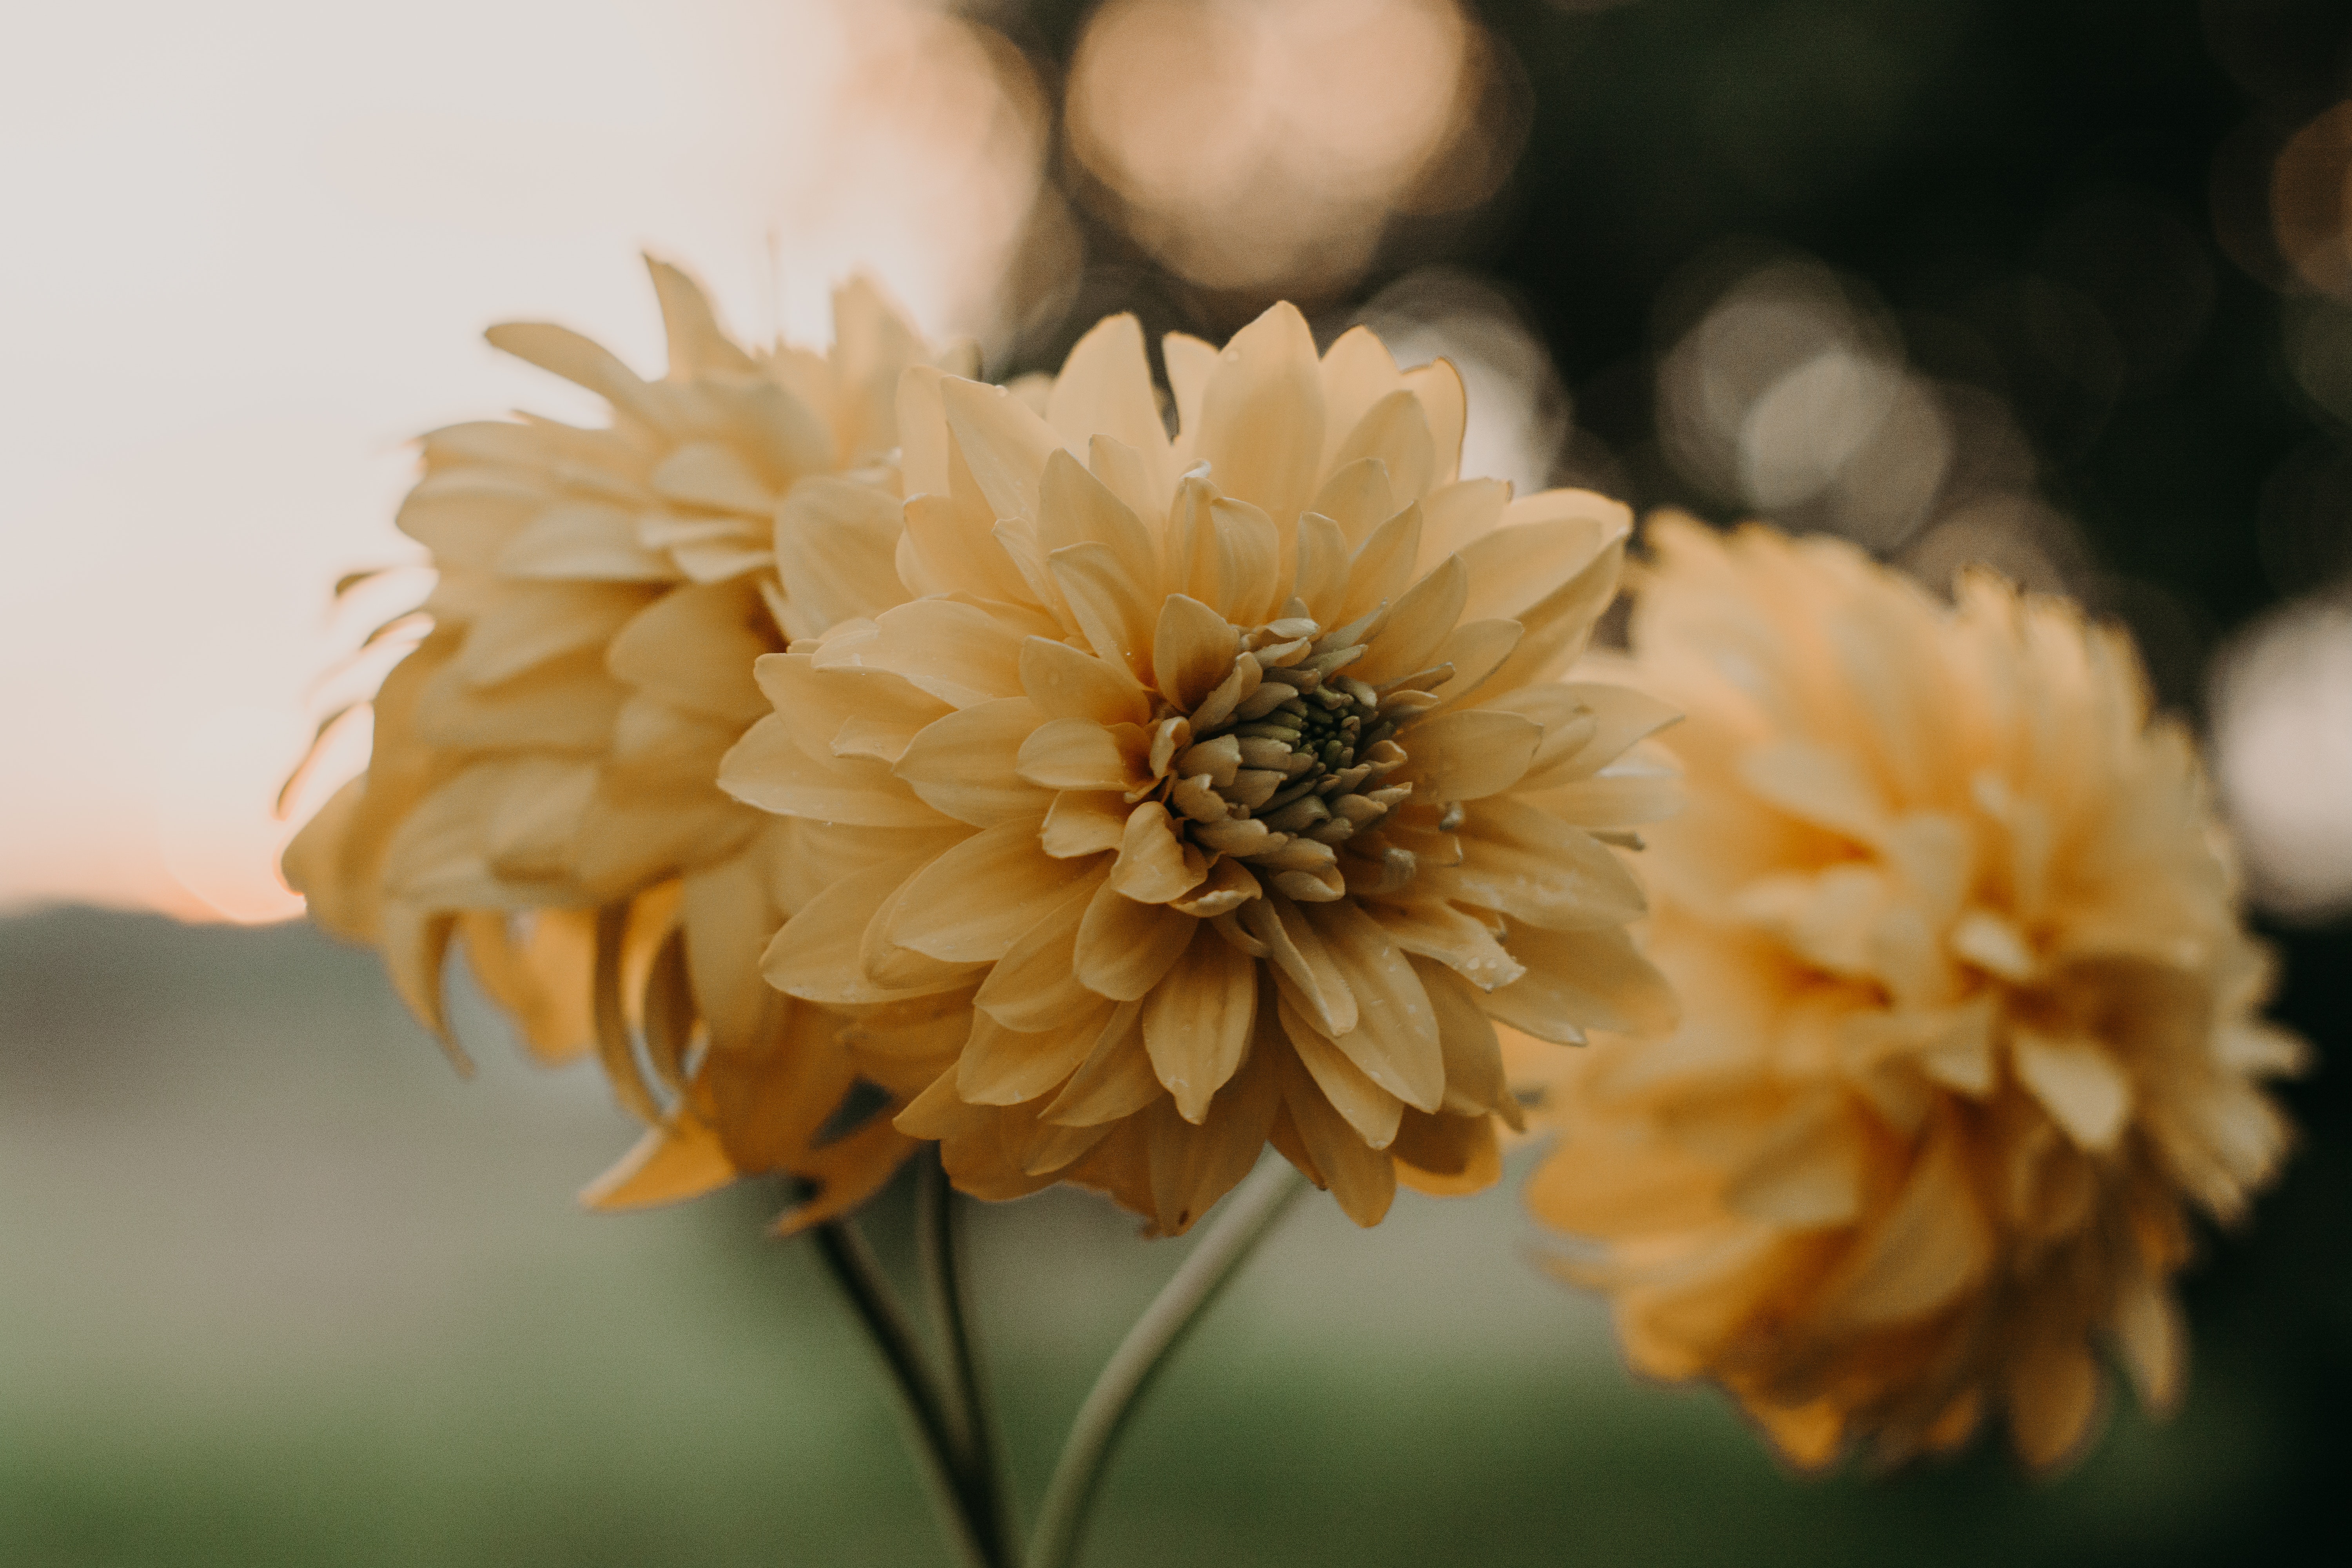
flower, flowering plant, petal, yellow, plant, botany, close up, dahlia, plant stem, wildflower, daisy family, floral design, chrysanths, floristry, annual plant, blossom, macro photography, still life, cut flowers